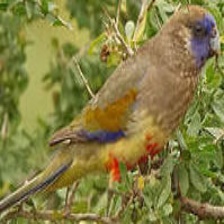
Species: EASTERN BLUEBONNET
Scientific name: NORTHIELLA HAEMATOGASTER